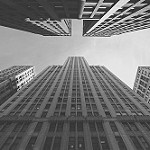
Label: B & W